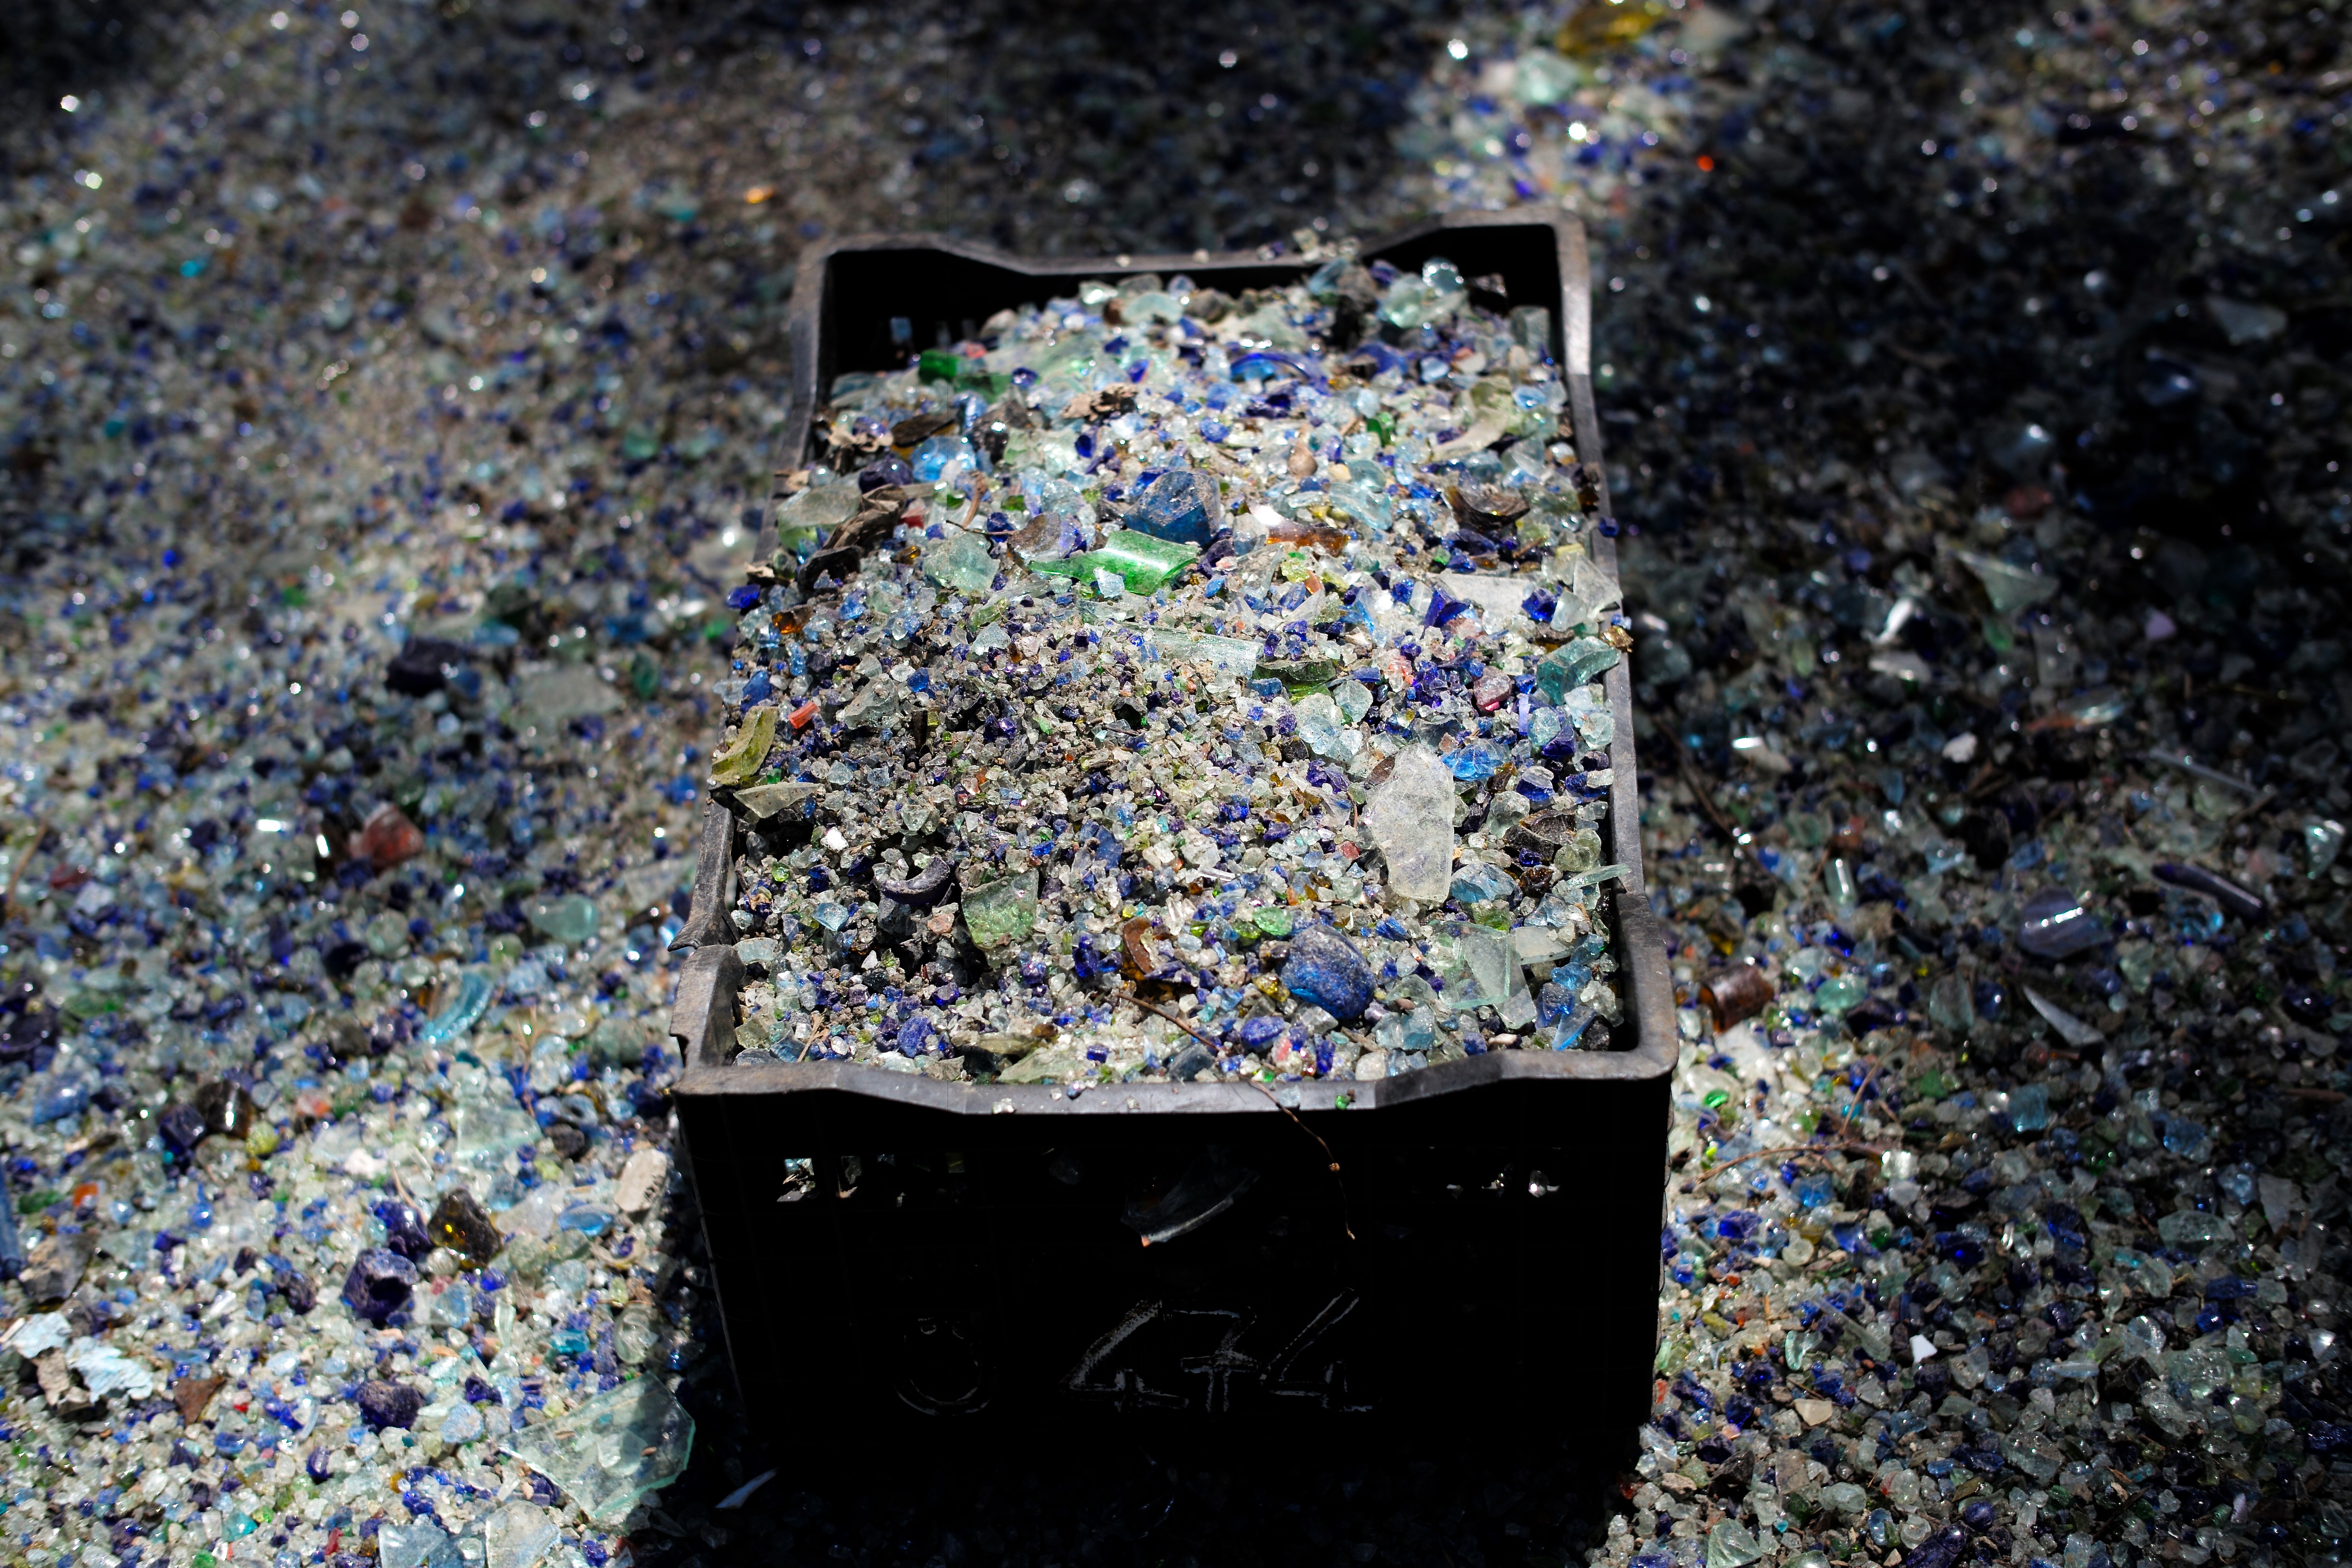
flower, workshop, travel, africa, blue, art, tanzania, recycle, arusha, handicap, shanga